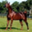
Label: horse